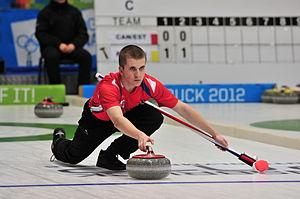
L'équipe de République tchèque de curling est la sélection qui représente la République tchèque dans les compétitions internationales de curling.